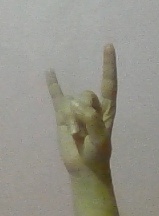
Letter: la